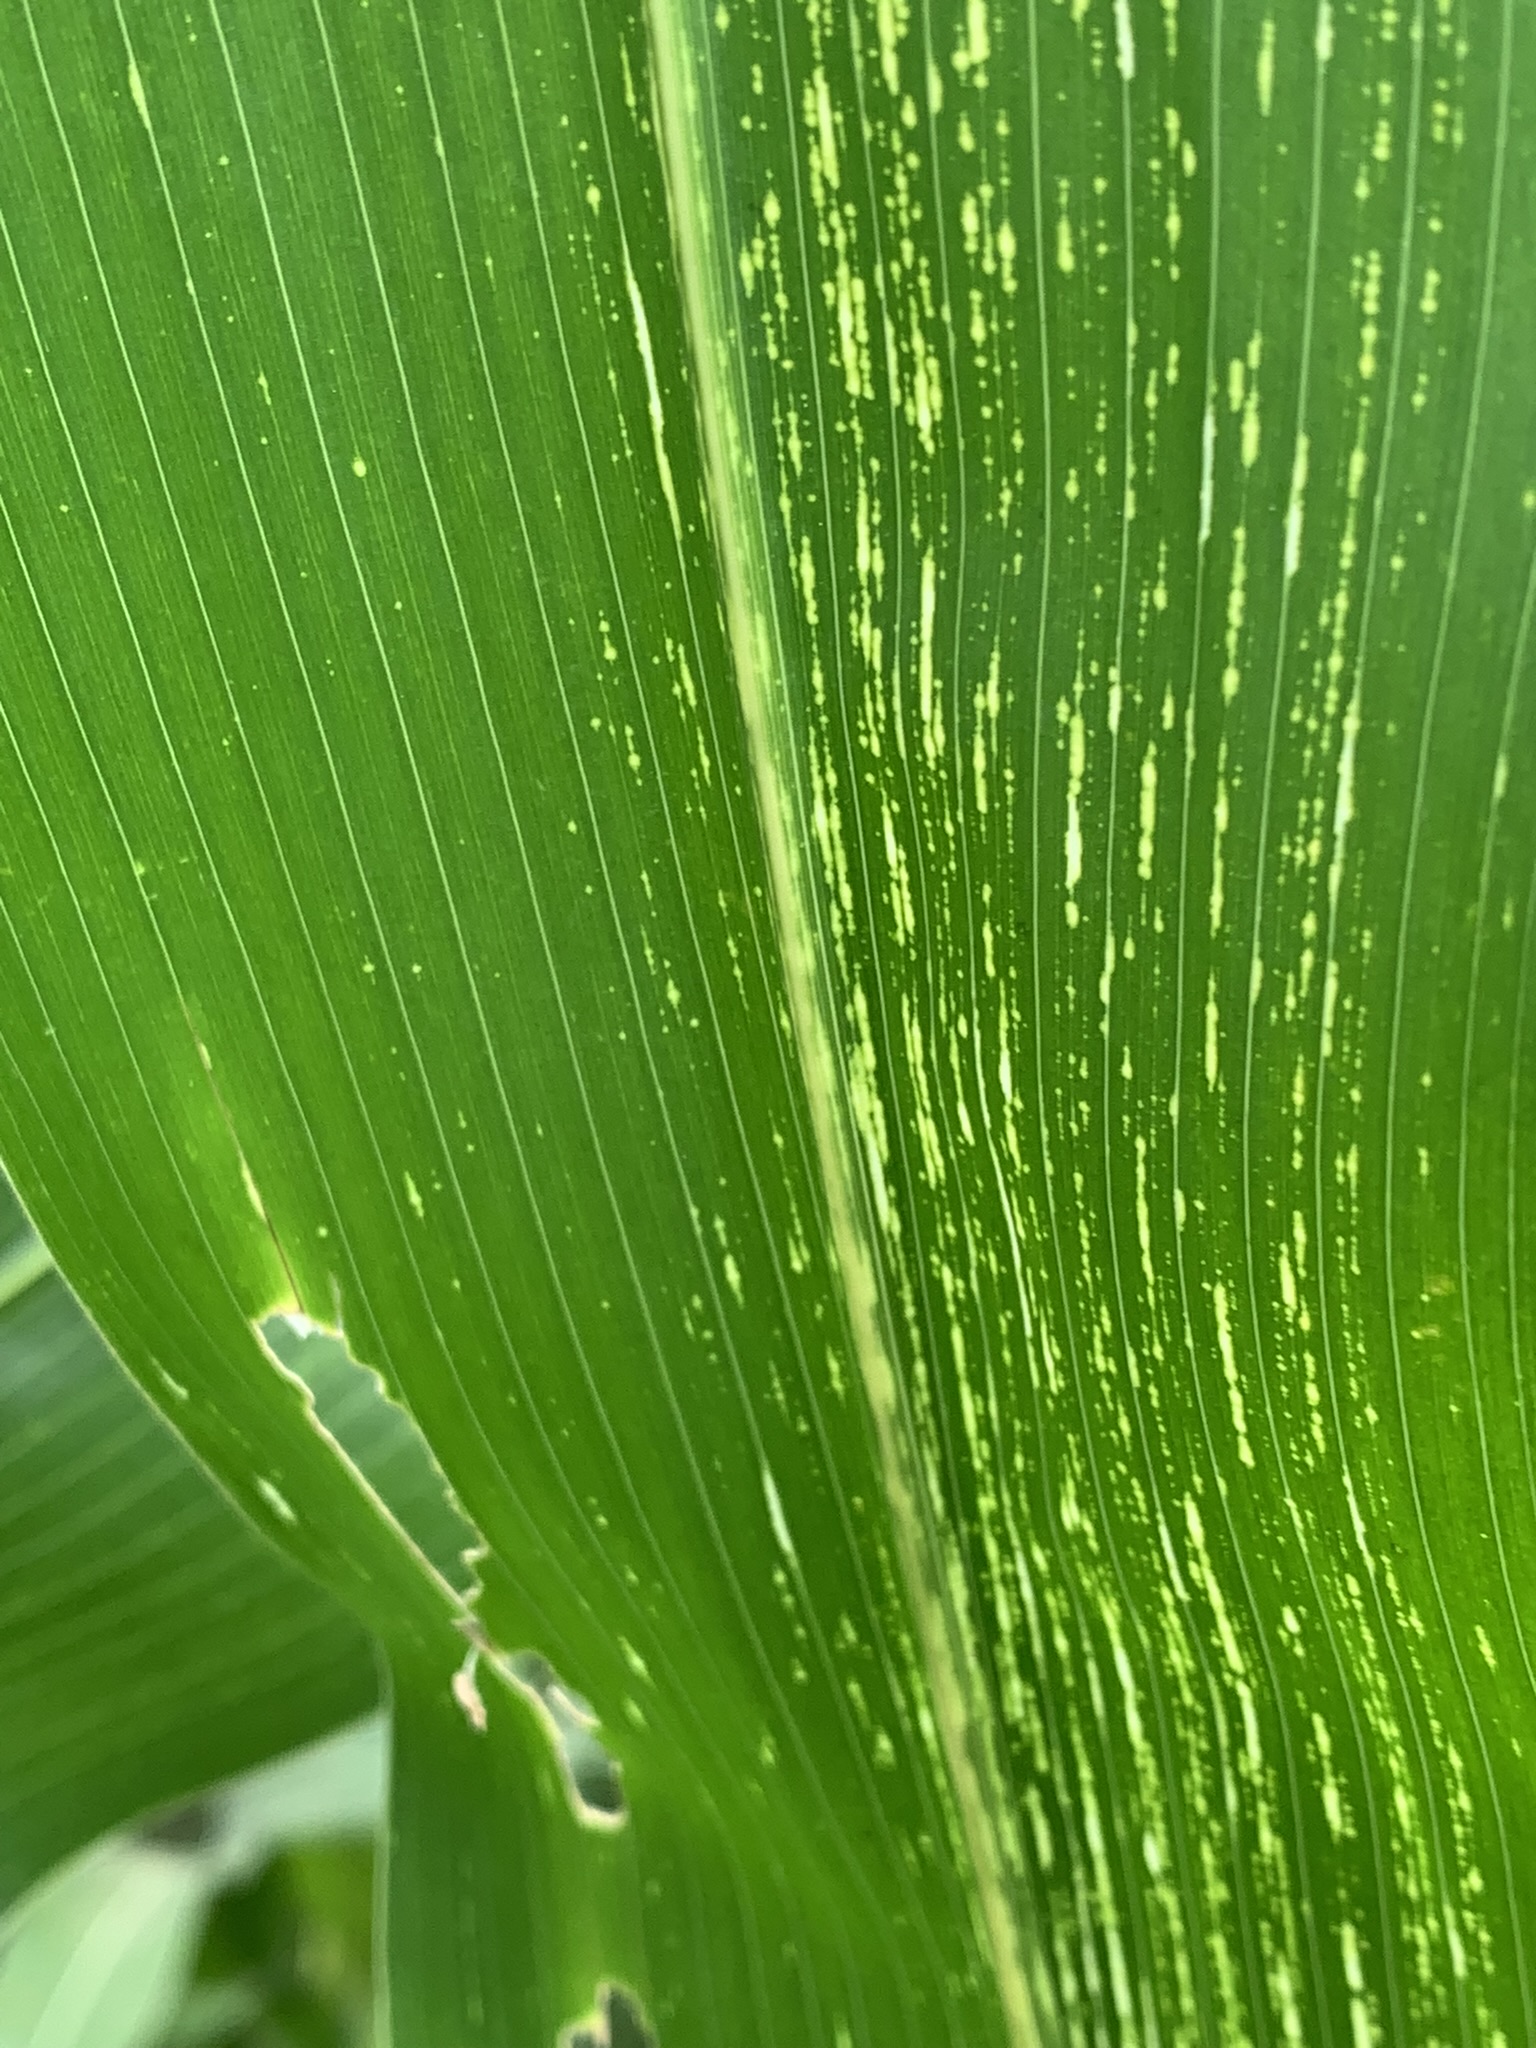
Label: MSV